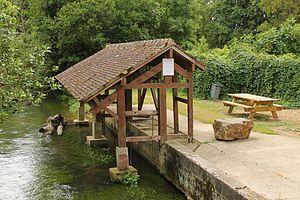
Lavoir sur le Laizon à Croissanville (Calvados)
Le Laizon ou le Laison est une rivière du département du Calvados, en région Normandie, et un affluent gauche du fleuve la Dives.
Croissanville est une ancienne commune française, située dans le département du Calvados en région Normandie